Charlton Athletic F.C.

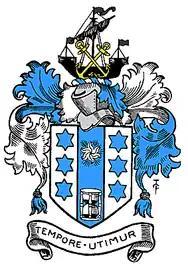
Crest of the former Metropolitan Borough of Greenwich Council, used by Charlton briefly in late 1940s and early 1950s

Charlton have used a number of crests and badges during their history, although the current design has not been changed since 1968. The first known badge, from the 1930s, consisted of the letters CAF in the shape of a club from a pack of cards. In the 1940s, Charlton used a design featuring a robin sitting in a football within a shield, sometimes with the letters CAFC in the four-quarters of the shield, which was worn for the 1946 FA Cup Final. In the late 1940s and early 1950s, the crest of the former metropolitan borough of Greenwich was used as a symbol for the club but this was not used on the team's shirts. A translation of the Greenwich Borough's motto, ' Tempore Utimer ', is ' time ', (tempore), and ' making use of ', (utimer), and refers to the Prime Meridian (Greenwich).